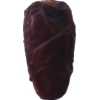
Label: dates